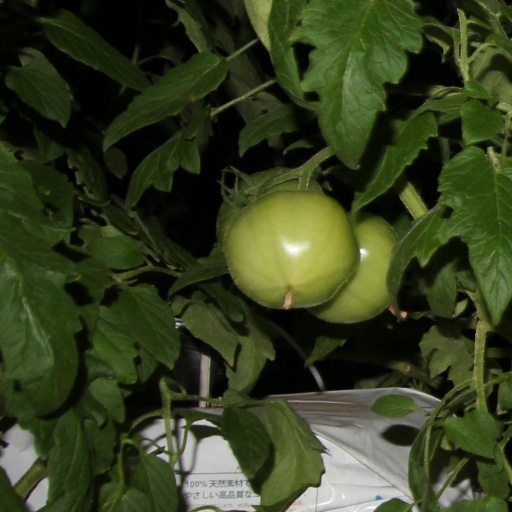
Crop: tomato